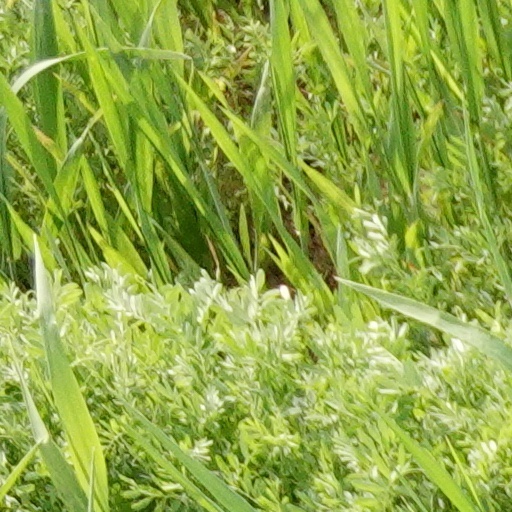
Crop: wheat